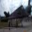
Label: airplane